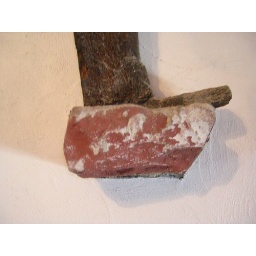
Beam holders... cross blocks in the wall